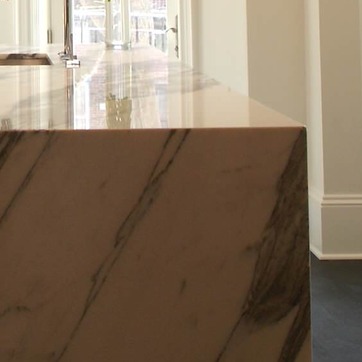
Material: polishedstone